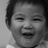
Emotion: happy